Floradale, Ontario

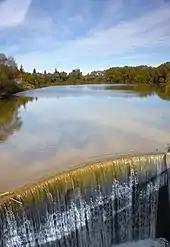
Floradale Dam

Although the land on which Floradale is located was purchased by prospective settlers in 1808, there was no significant development until a flour mill and sawmill were built in the later part of the 1800s. In subsequent years, other businesses, including a general store, flax mill, blacksmith shop, and cider mill, served the needs of the village and the surrounding rural area. The early inhabitants of the area established Mennonite, Lutheran, and Evangelical churches.